Concordia station (Kansas)

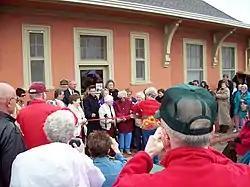
Grand Opening of the National Orphan Train Museum housed at the Concordia UP Depot

The Union Pacific Railroad Depot in Concordia, Kansas, is a historic railroad depot that is listed on the National Register of Historic Places. The building is one of many built by the Union Pacific Railroad to assist with the company's growth across the United States.